Kičevo

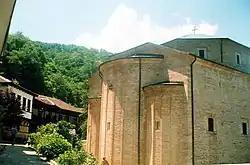
Monastery of St. Bogorodica Prečista near Kičevo.

During World War II, Kičevo was occupied by forces from Fascist Italy and ceded to the Italian protectorate of Albania. On September 9, 1943, after the Armistice of Cassibile, Macedonian and Albanian partisan units disarmed the Italian garrison and took temporary control of the city. However, soon after the capitulation of Italy, Nazi Germany occupied that area. The Germans put Balli Kombëtar in charge of Albania under German rule. The city was finally seized by the Communist Guerillas on November 15, 1944, after German retreat.